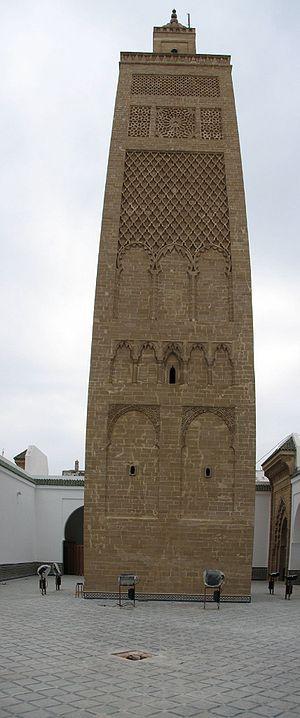
Salé
Moskeen i Salé
Salé er en by i Marokko, nær hovedstaden Rabat.